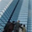
Label: skyscraper